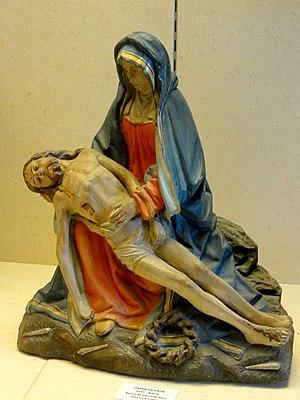
Pietà du XVIIe s., provenant de l'église Saint-Pierre-Saint-Paul.
L'église Saint-Pierre-et-Saint-Paul est une église catholique paroissiale située à Silly-le-Long, dans l'Oise, en France. Exceptés son abside de la fin du XIIᵉ siècle et son clocher-porche du second quart du XIIIᵉ siècle, c'est un édifice de style gothique flamboyant achevé au second quart du XVIᵉ siècle. Ses trois vaisseaux communiquent entre eux par des grandes arcades d'une qualité exceptionnelle, qui furent entreprises entre la fin du XIVᵉ et le début XIVᵉ siècle, et constituent l'un des très rares témoignages de l'architecture de cette époque trouble dans le nord de l'Île-de-France. Elles reflètent le passage successif du style rayonnant vers le style flamboyant. Leurs piliers, à mi-chemin entre piliers fasciculés et piliers ondulés, portent des frise d'une iconographie en partie très originale, avec des personnages grotesques, une scène de chasse, des moutons et des poissons, mais aussi des pampres souvent mises à l'honneur par la suite. Le bas-côté nord est en partie contemporain des grandes arcades, mais les voûtes de la nef et des bas-côtés, et sans doute toute l'élévation méridionale, ne datent que de la période flamboyante finissante.